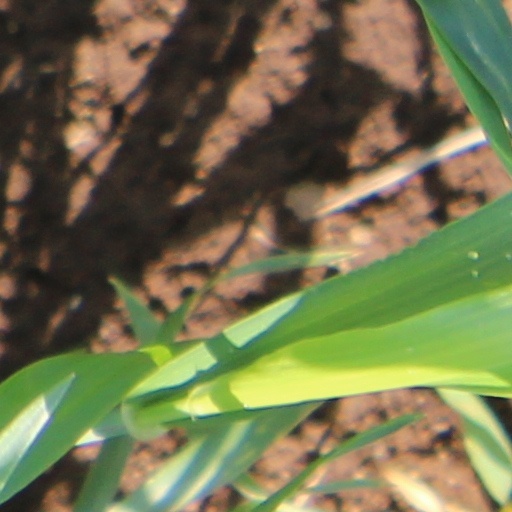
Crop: wheat